Avon Park Historic District

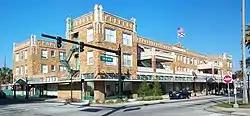
Jacaranda Hotel, in the district

The Avon Park Historic District is a U.S. historic district in Avon Park, Florida. It runs along Main Street from South Delaney Avenue to U.S. 27, encompasses approximately , and contains 13 historic buildings and 1 object. On March 22, 1990, it was added to the U.S. National Register of Historic Places.